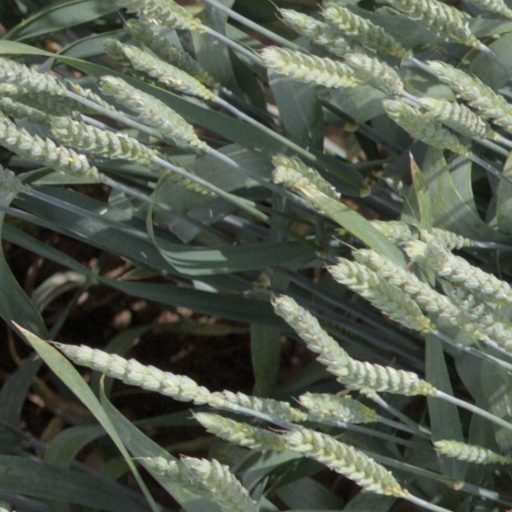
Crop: wheat